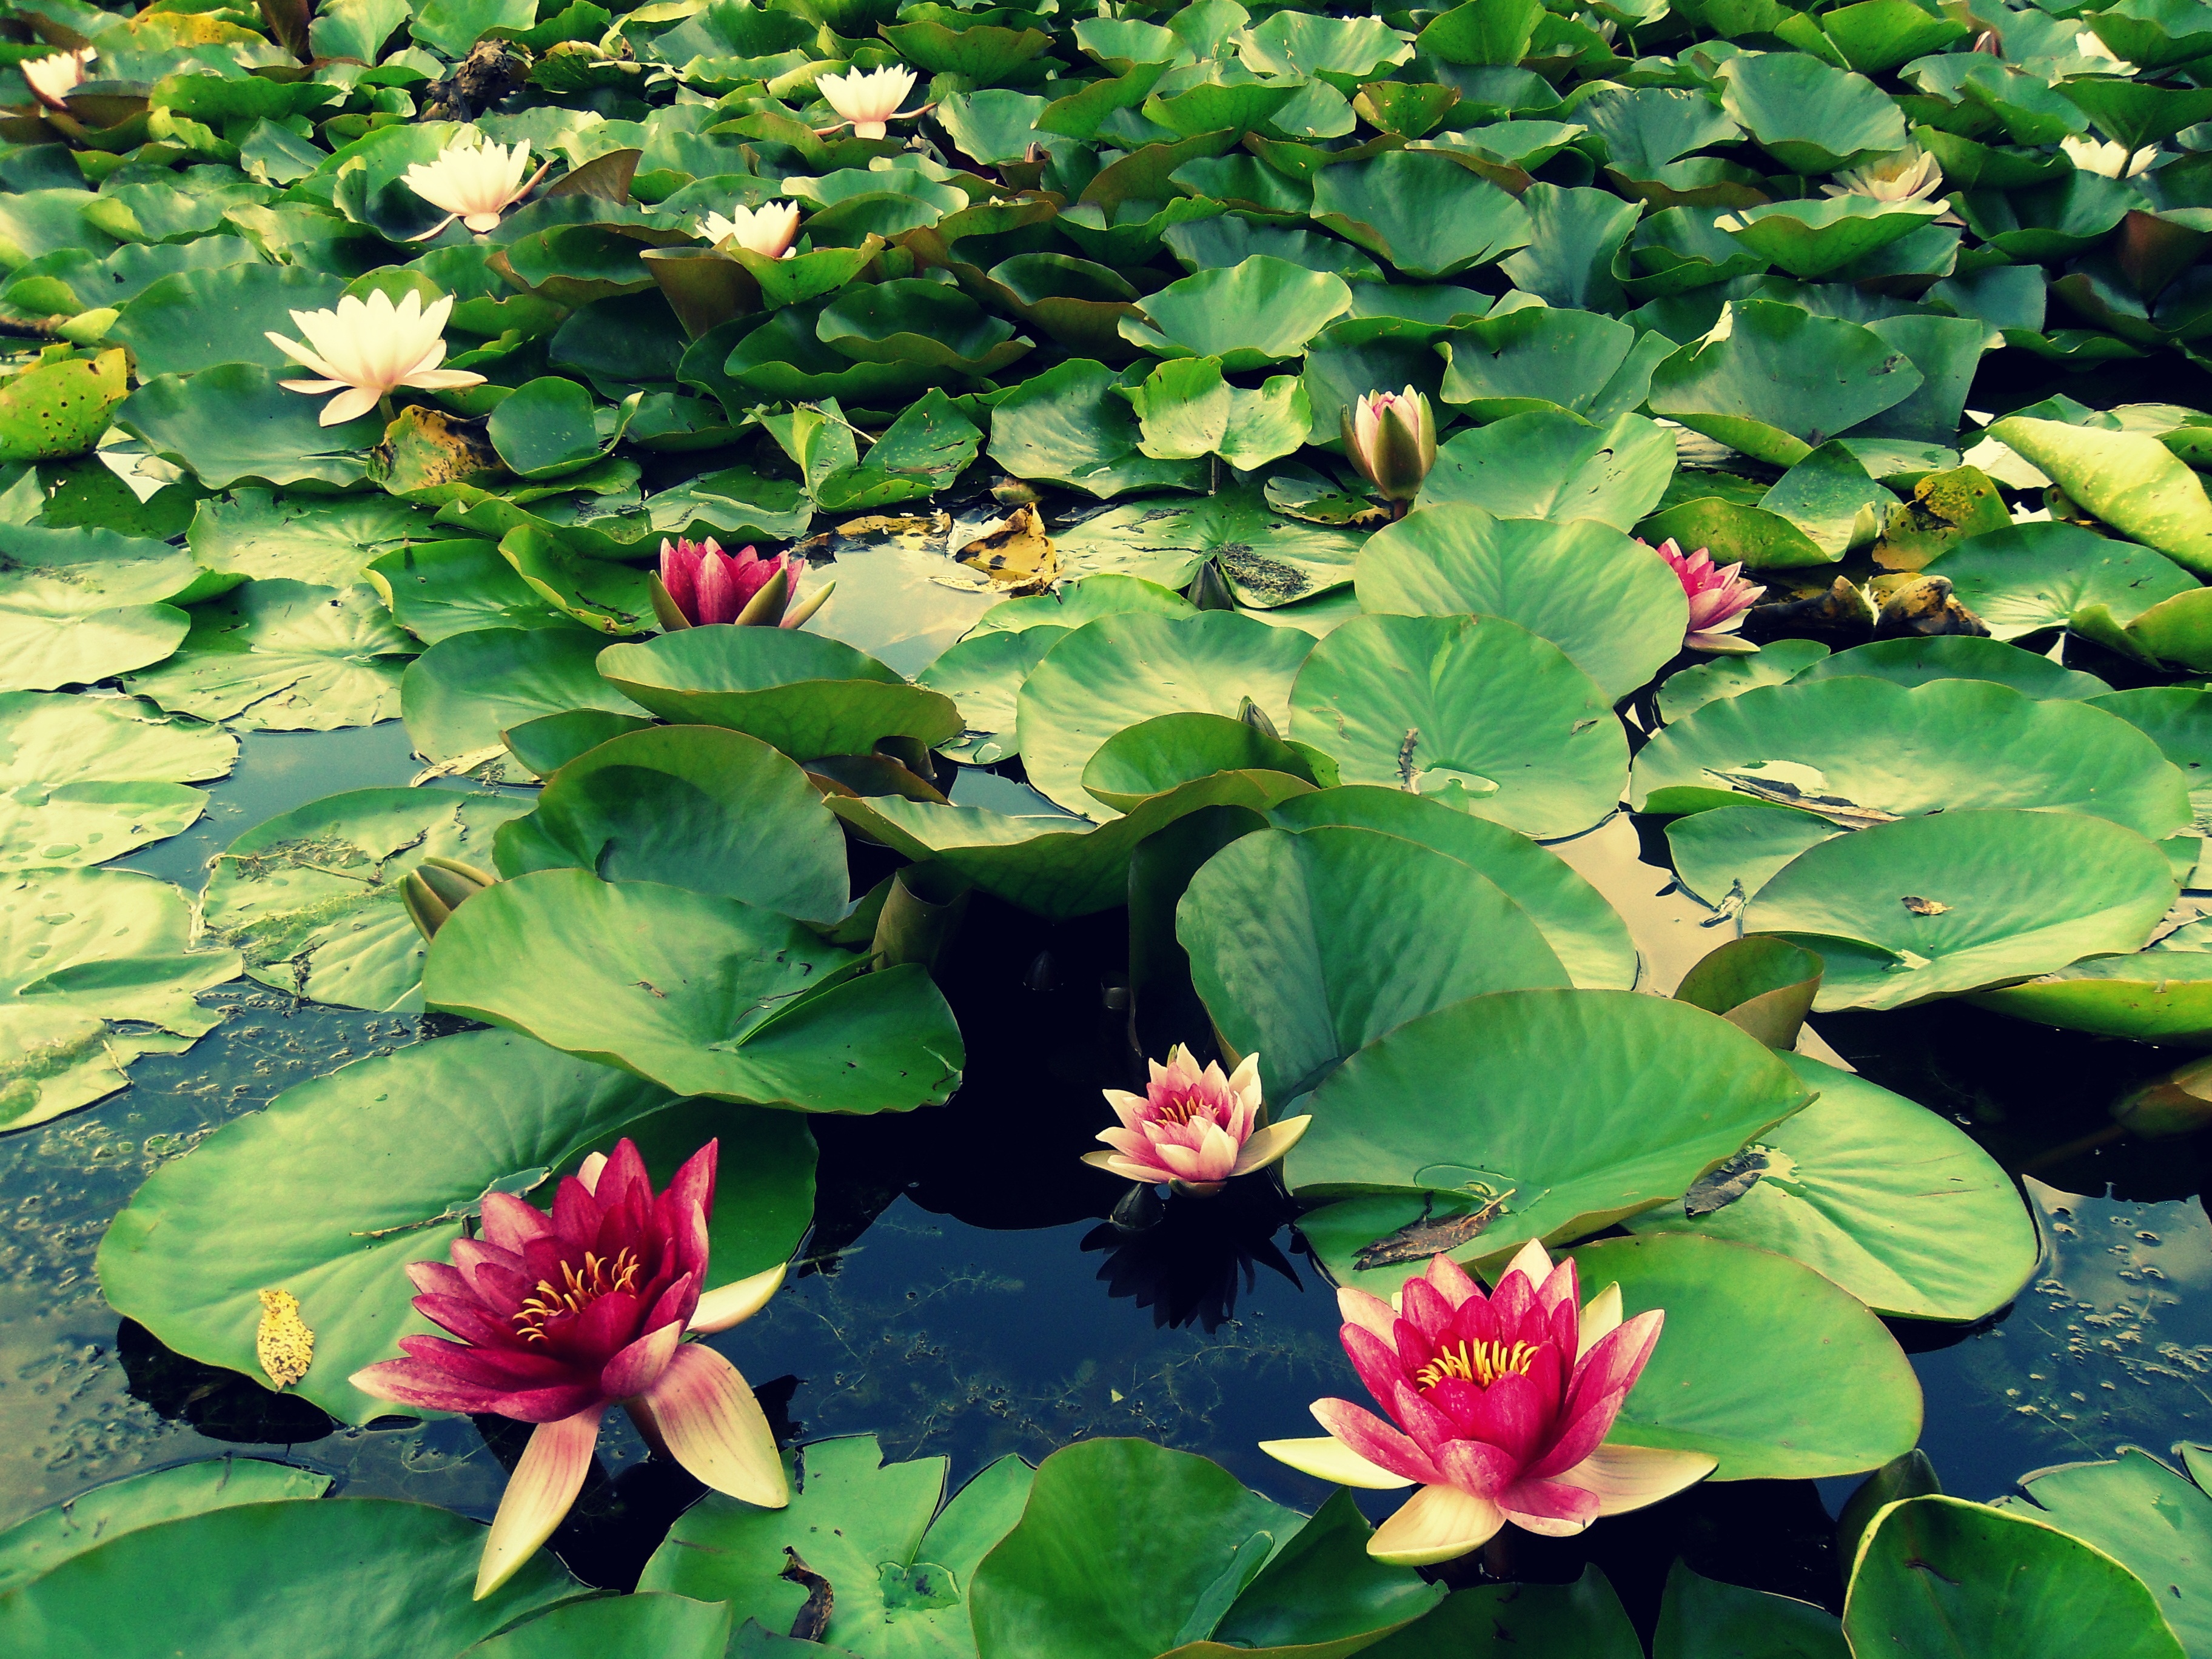
landscape, water, nature, plant, leaf, flower, petal, pond, macro, botany, garden, closeup, sacred lotus, aquatic plant, flora, lotus, botanical garden, lily, ecosystem, flowering plant, annual plant, land plant, lotus family, proteales